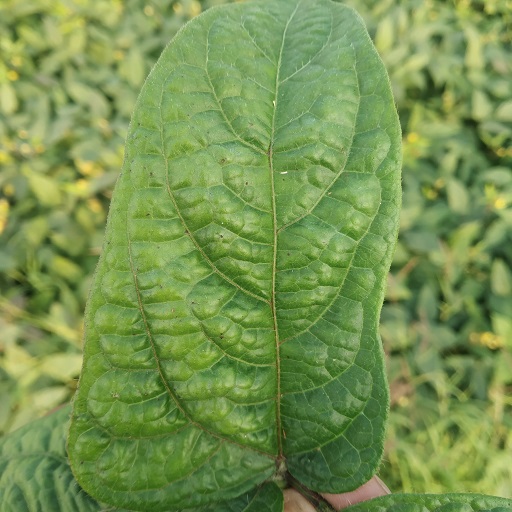
Label: Leaf Crinckle